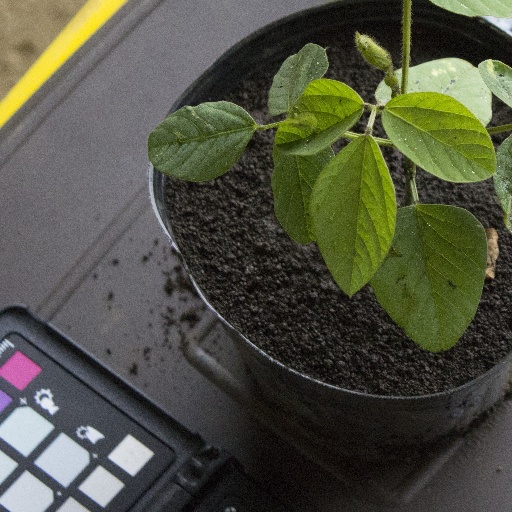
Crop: soybean